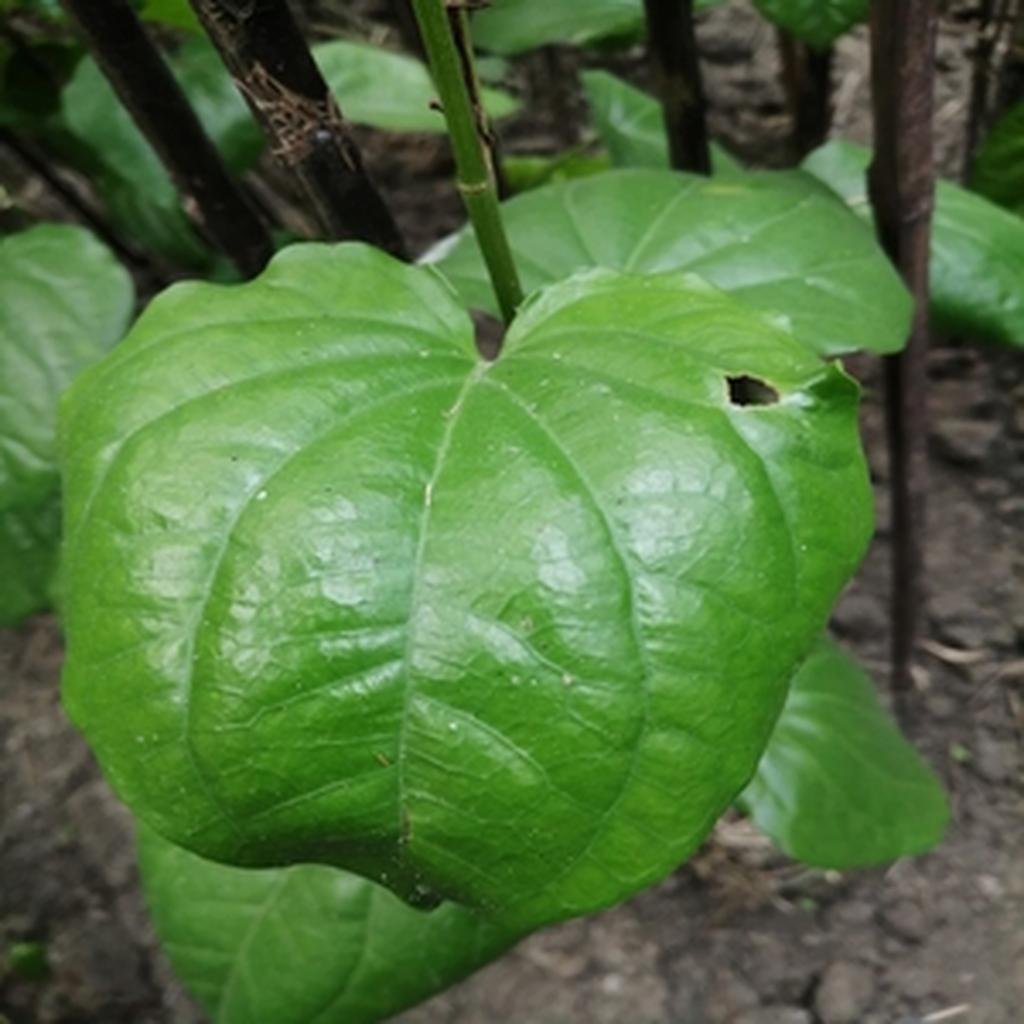
Label: Healthy_Leaf